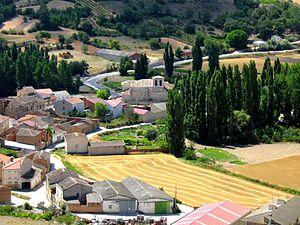
Corrales de Duero est une commune de la province de Valladolid dans la communauté autonome de Castille-et-León en Espagne.